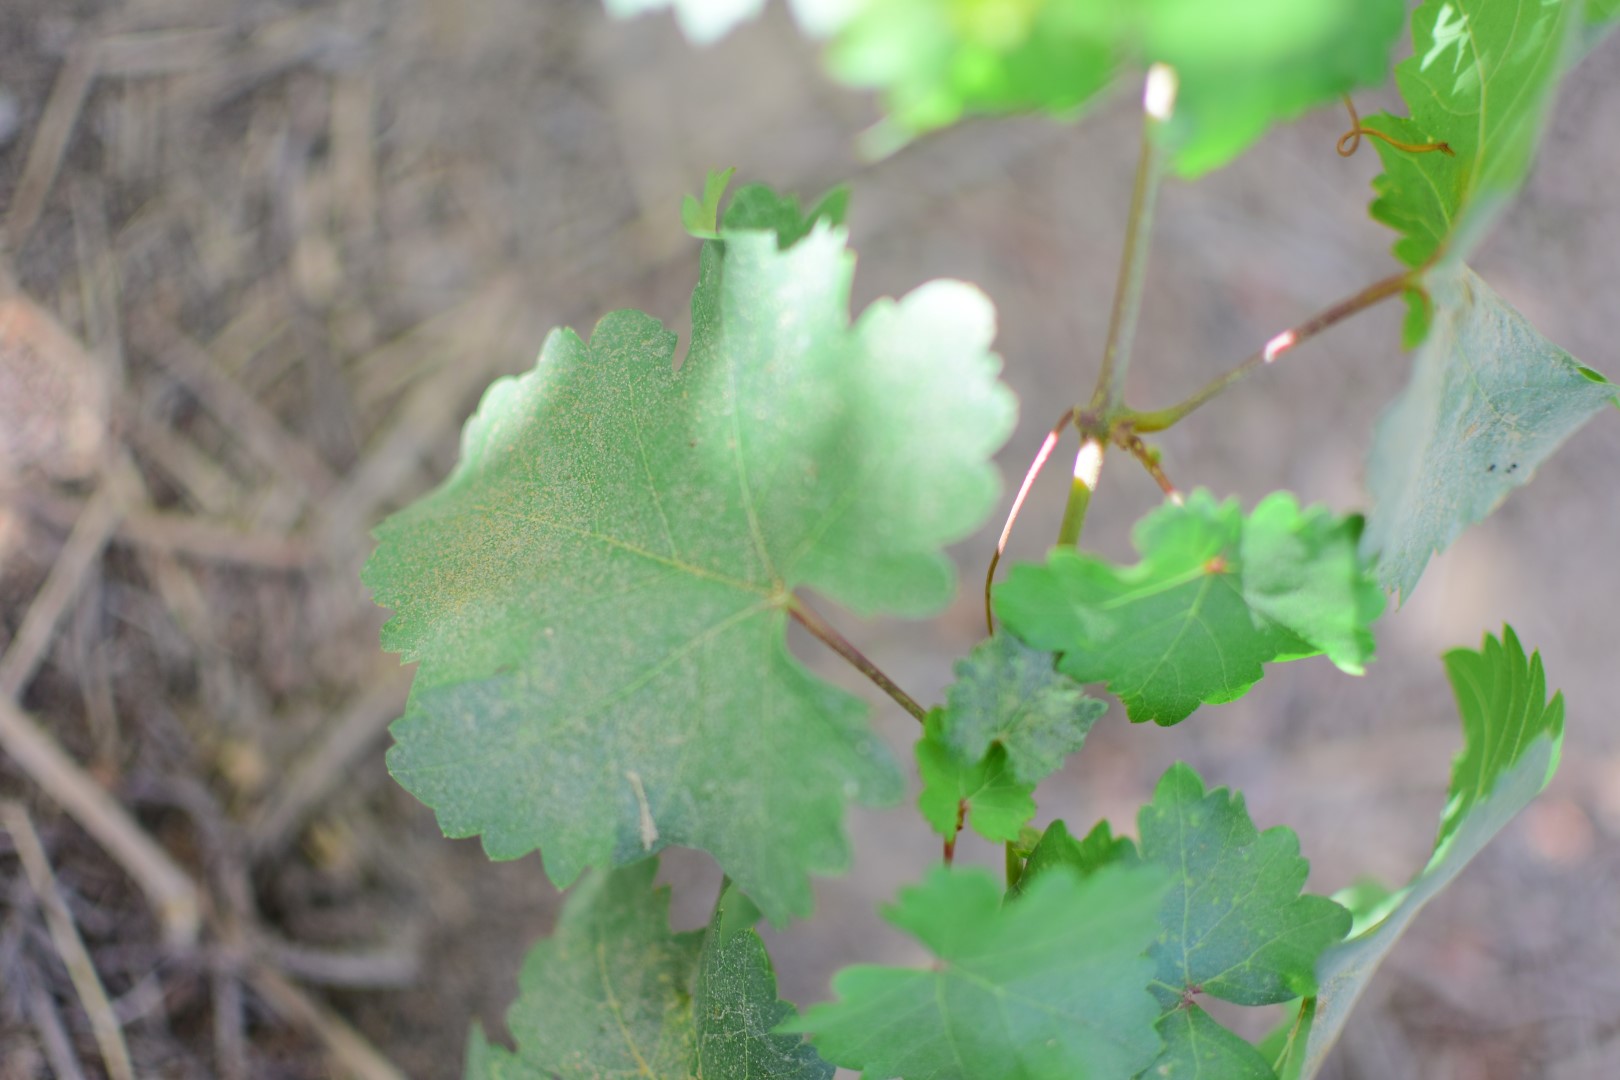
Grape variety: Shdah